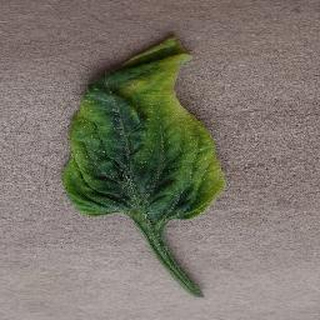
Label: tomato_yellow_leaf_curl_virus